Penn State Nittany Lions football

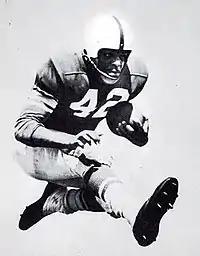
Hall of Fame RB Lenny Moore

The team is widely noted for their simple game uniforms. They only wear white pants, and the jerseys are simple blue for home games, and white for away games. The team is only allowed to wear simple black Nike shoes with white calf socks for game days, though blue tights are permitted underneath the white socks for cold weather games. The helmet is white with a blue stripe down the center, and a blue on white "Penn State" sticker covers up the forehead helmet logo. No team logos, conference logos, numbers, or other stickers are permitted on the helmet, though two Nike logos are on facemask visors that some players choose to wear. Penn State has started to wear bowl decals only starting with 1997 Fiesta Bowl. Before that, Penn State always declined the decals so they can play out of their simple game uniforms.